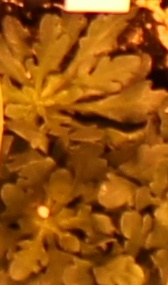
Label: Horseweed